Miss Grand Japan 2016

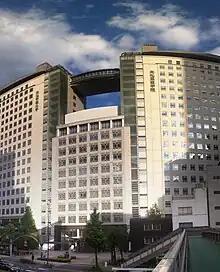
Bunka Fashion College, the venue of the contest.

Miss Grand Japan 2016 was the second edition of the Miss Grand Japan pageant, held on September 11, 2016, at the Bunka Fashion College, Shibuya, Tokyo. Twenty contestants from different prefectures competed for the title. At the end of the event, a 27-year-old company employee from Aichi, Ayaka Sato, was announced the winner. Her court included Erea Taira of Okinawa and Riri Yoshida of Chiba. The event was also attended Miss Grand International 2015, Claire Elizabeth Parker of Australia.